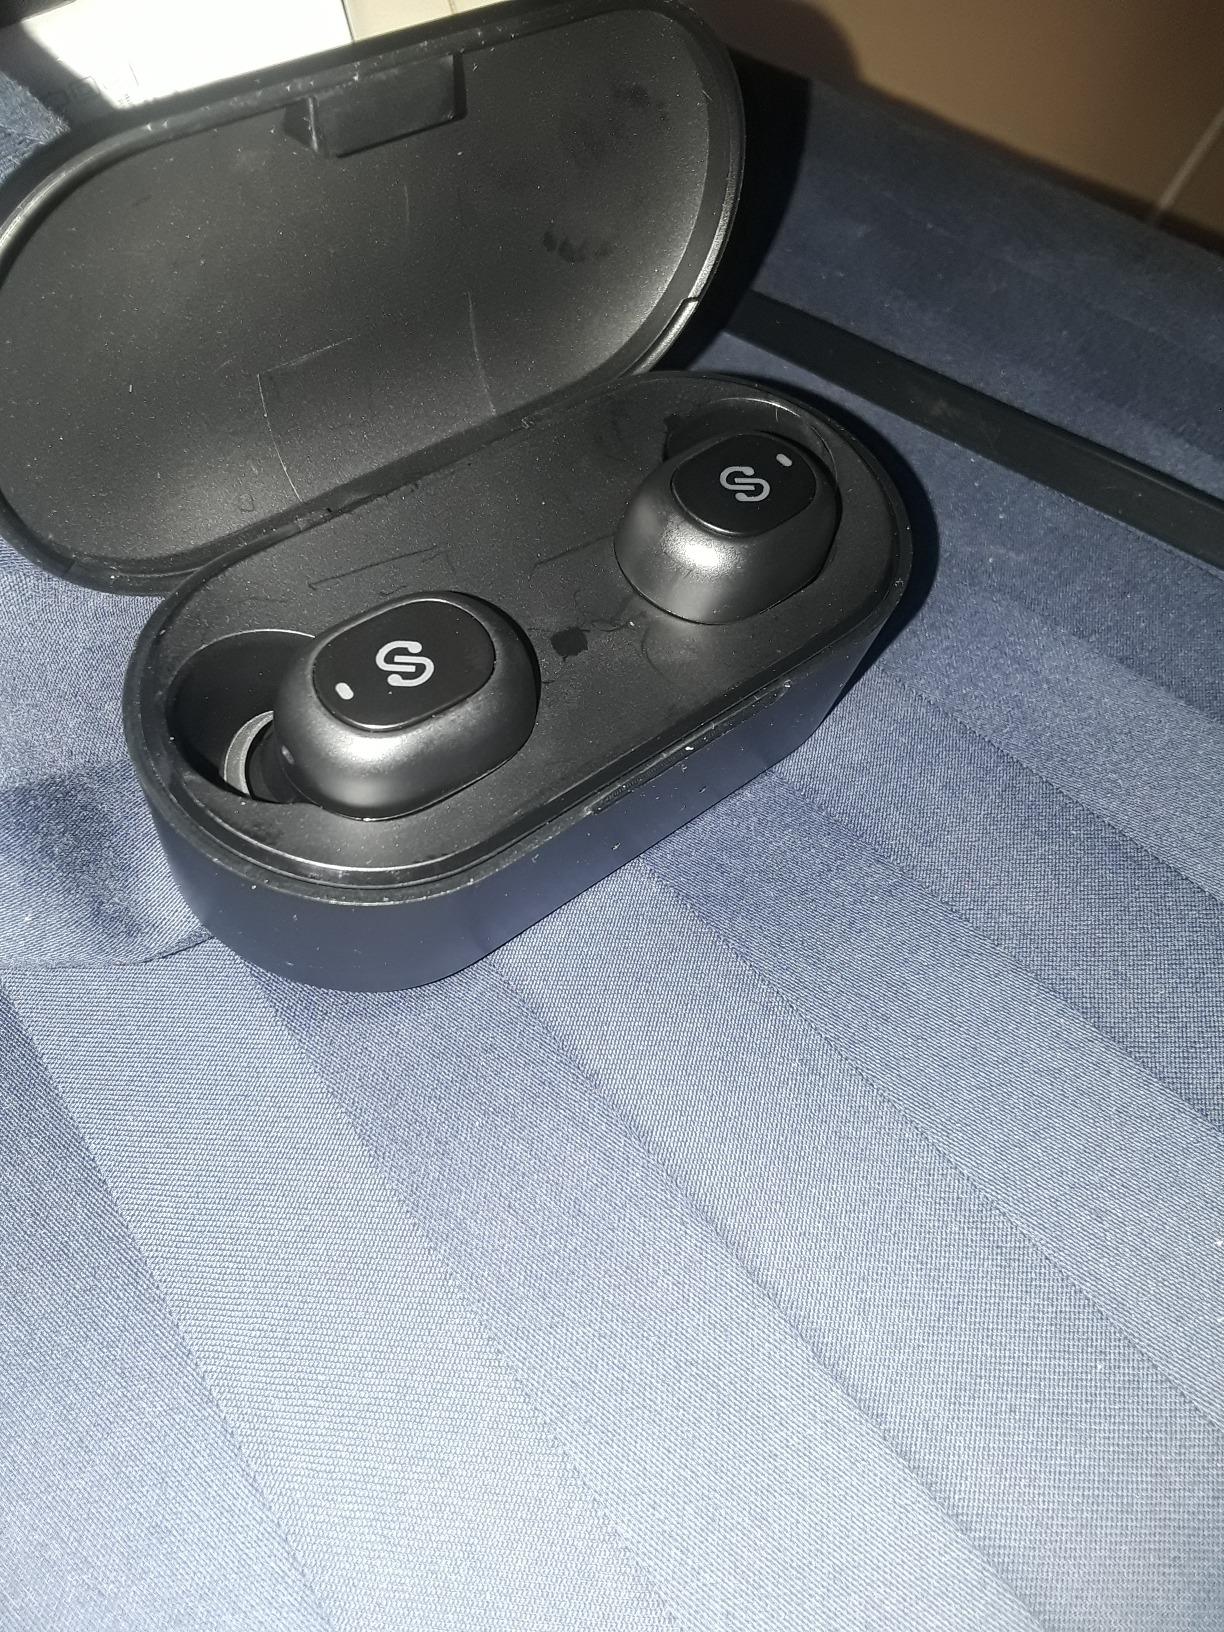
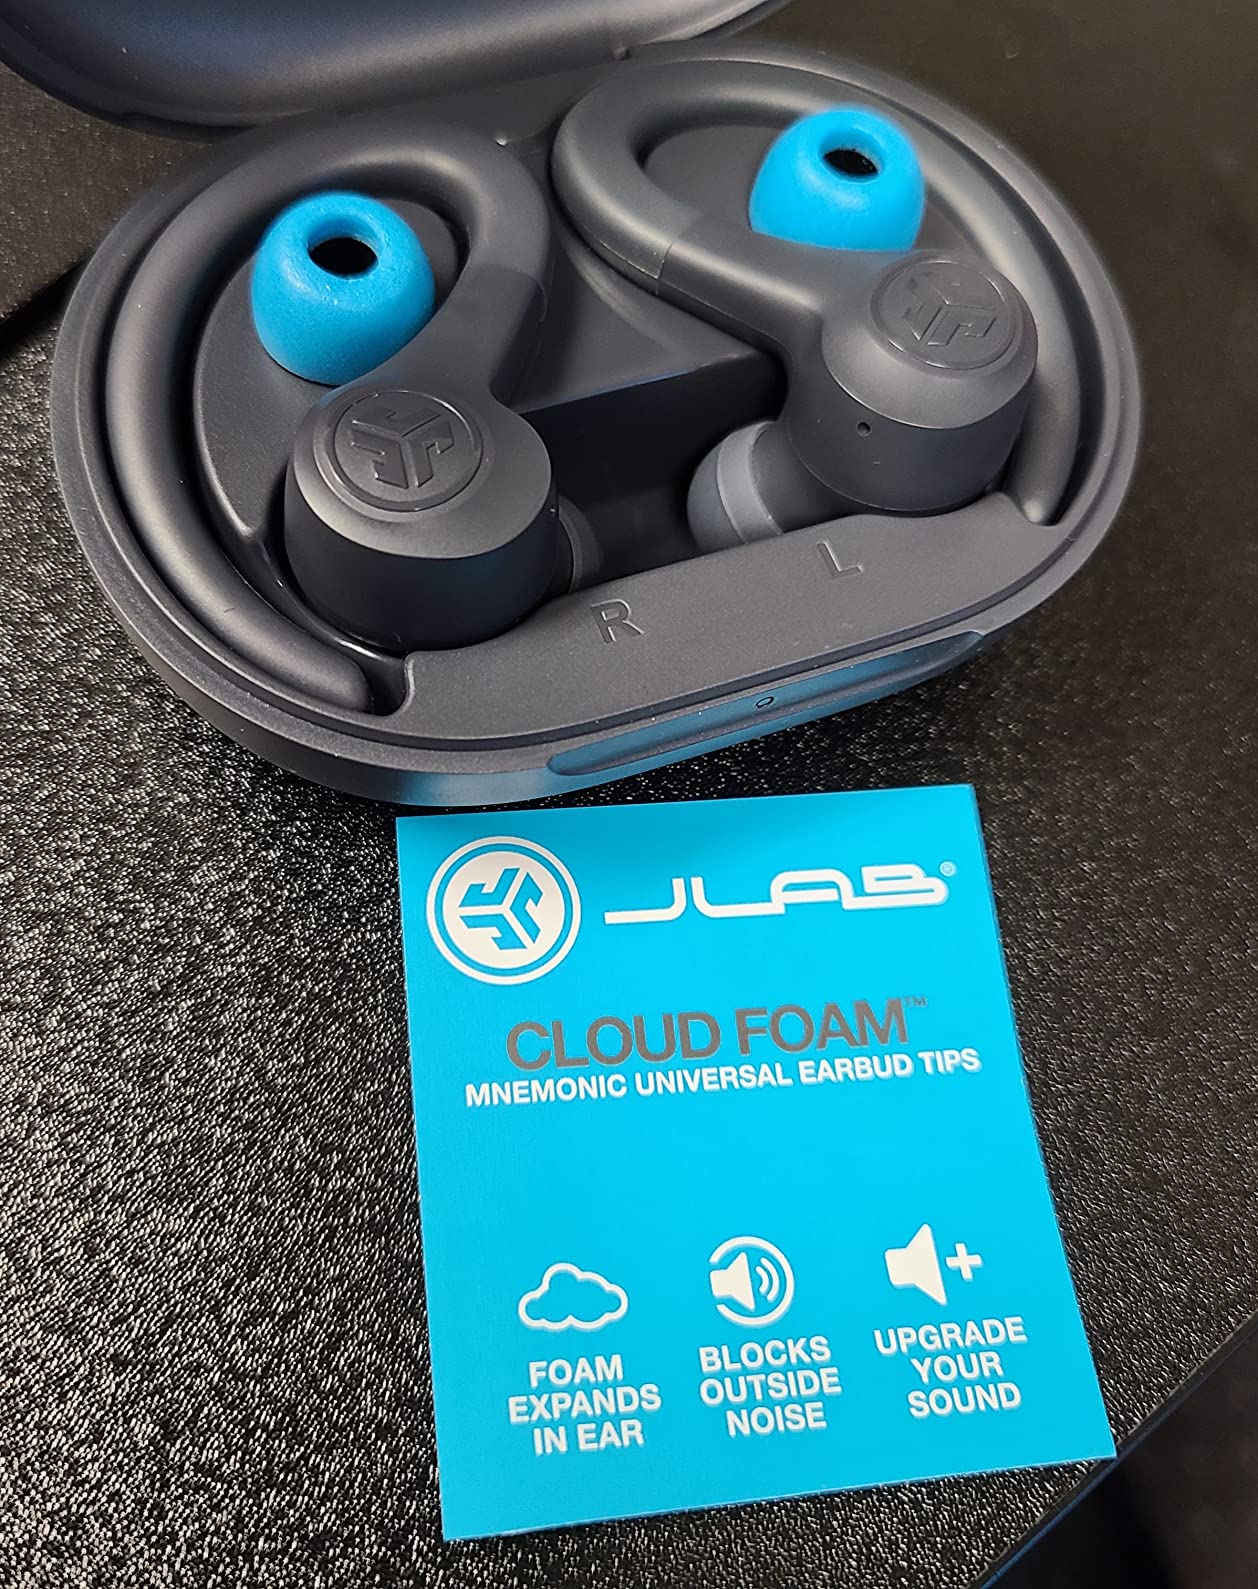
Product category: earbuds
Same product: no